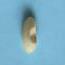
Maize quality: Good